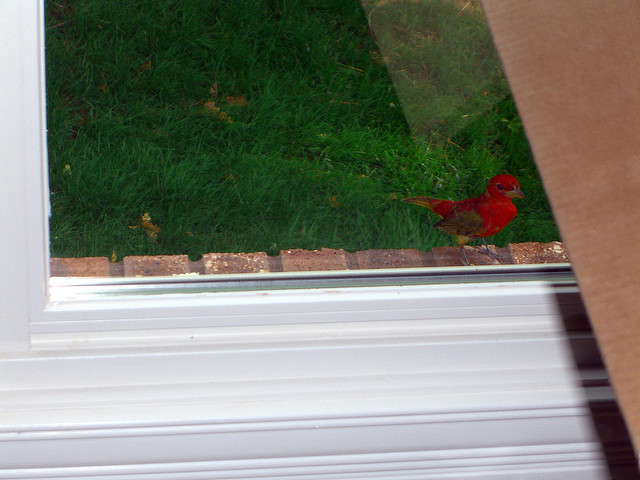
user: Given an image and a question. Answer the question in a short answer. Question: What breed of bird is pictured? Short Answer:
assistant: cardinal